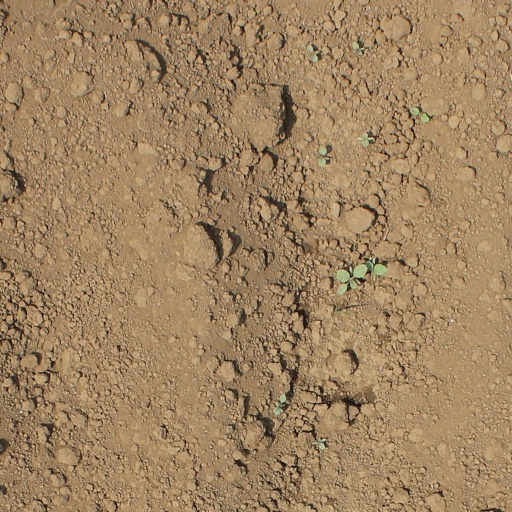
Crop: soybean